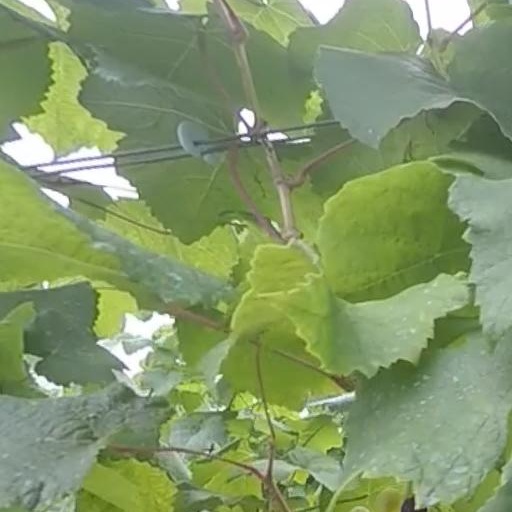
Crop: grape